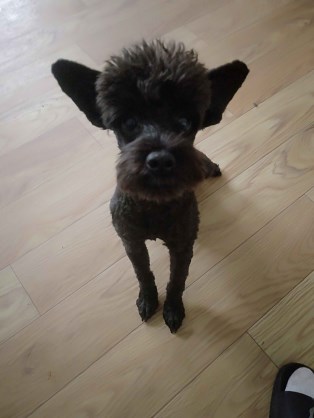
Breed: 2342-n000102-miniature_schnauzer